Ladybrand Commando

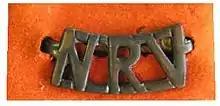
UDF era National Reserve of Volunteers shoulder tab

During this era, the commando was mainly used for air force protection, cordon and search operations, as well as stock theft control assistance to the rural police.